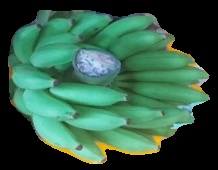
Variety: elakki-bale
Grade: grade2